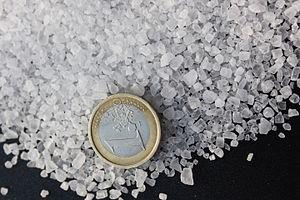
Le salaire est une forme de paiement périodique, versé par un employeur à un employé salarié, celui-ci étant généralement encadré par un contrat de travail.